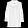
Label: Coat